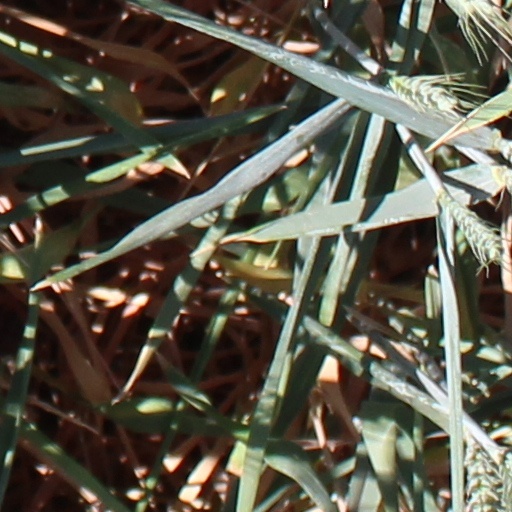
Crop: wheat